Kākāpō

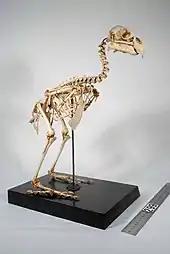
Skeleton

The skeleton of the kākāpō differs from other parrots in several features associated with flightlessness. Firstly, it has the smallest relative wing size of any parrot. Its wing feathers are shorter, more rounded, less asymmetrical, and have fewer distal barbules to lock the feathers together. The sternum is small and has a low, vestigial keel and a shortened spina externa. As in other flightless birds and some flighted parrots, the furcula is not fused but consists of a pair of clavicles lying in contact with each coracoid. As in other flightless birds, the angle between the coracoid and sternum is enlarged. The kākāpō has a larger pelvis than other parrots. The proximal bones of the leg and wing are disproportionately long and the distal elements are disproportionately short.